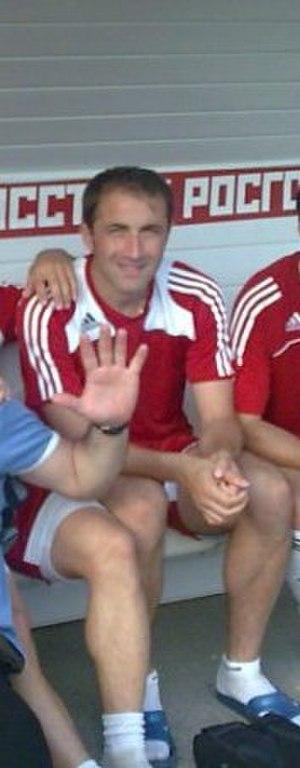
Mikhaïl Ashvetia, est un footballeur international et entraîneur de football géorgien né le 10 novembre 1977 à Koutaïssi en Géorgie. Il évolue durant sa carrière professionnelle au poste d'attaquant avant de se reconvertir comme entraîneur.